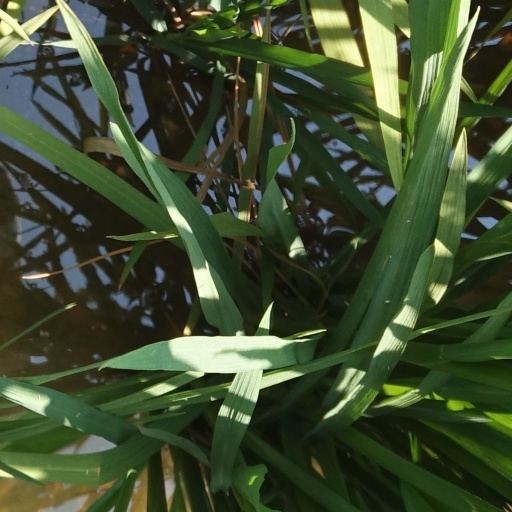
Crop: rice